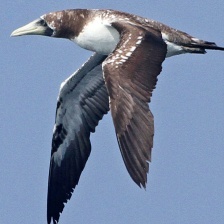
Species: MASKED BOOBY
Scientific name: SULA DACTYLATRA